Gerard van Velsen

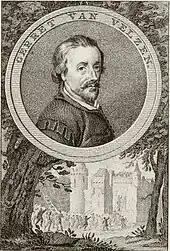
Gerard de van Velzen as imagined in the 19th century

Gerard de van Velzen (died 1296) was lord of Beverwijk, Noordwijk, and Velsen.